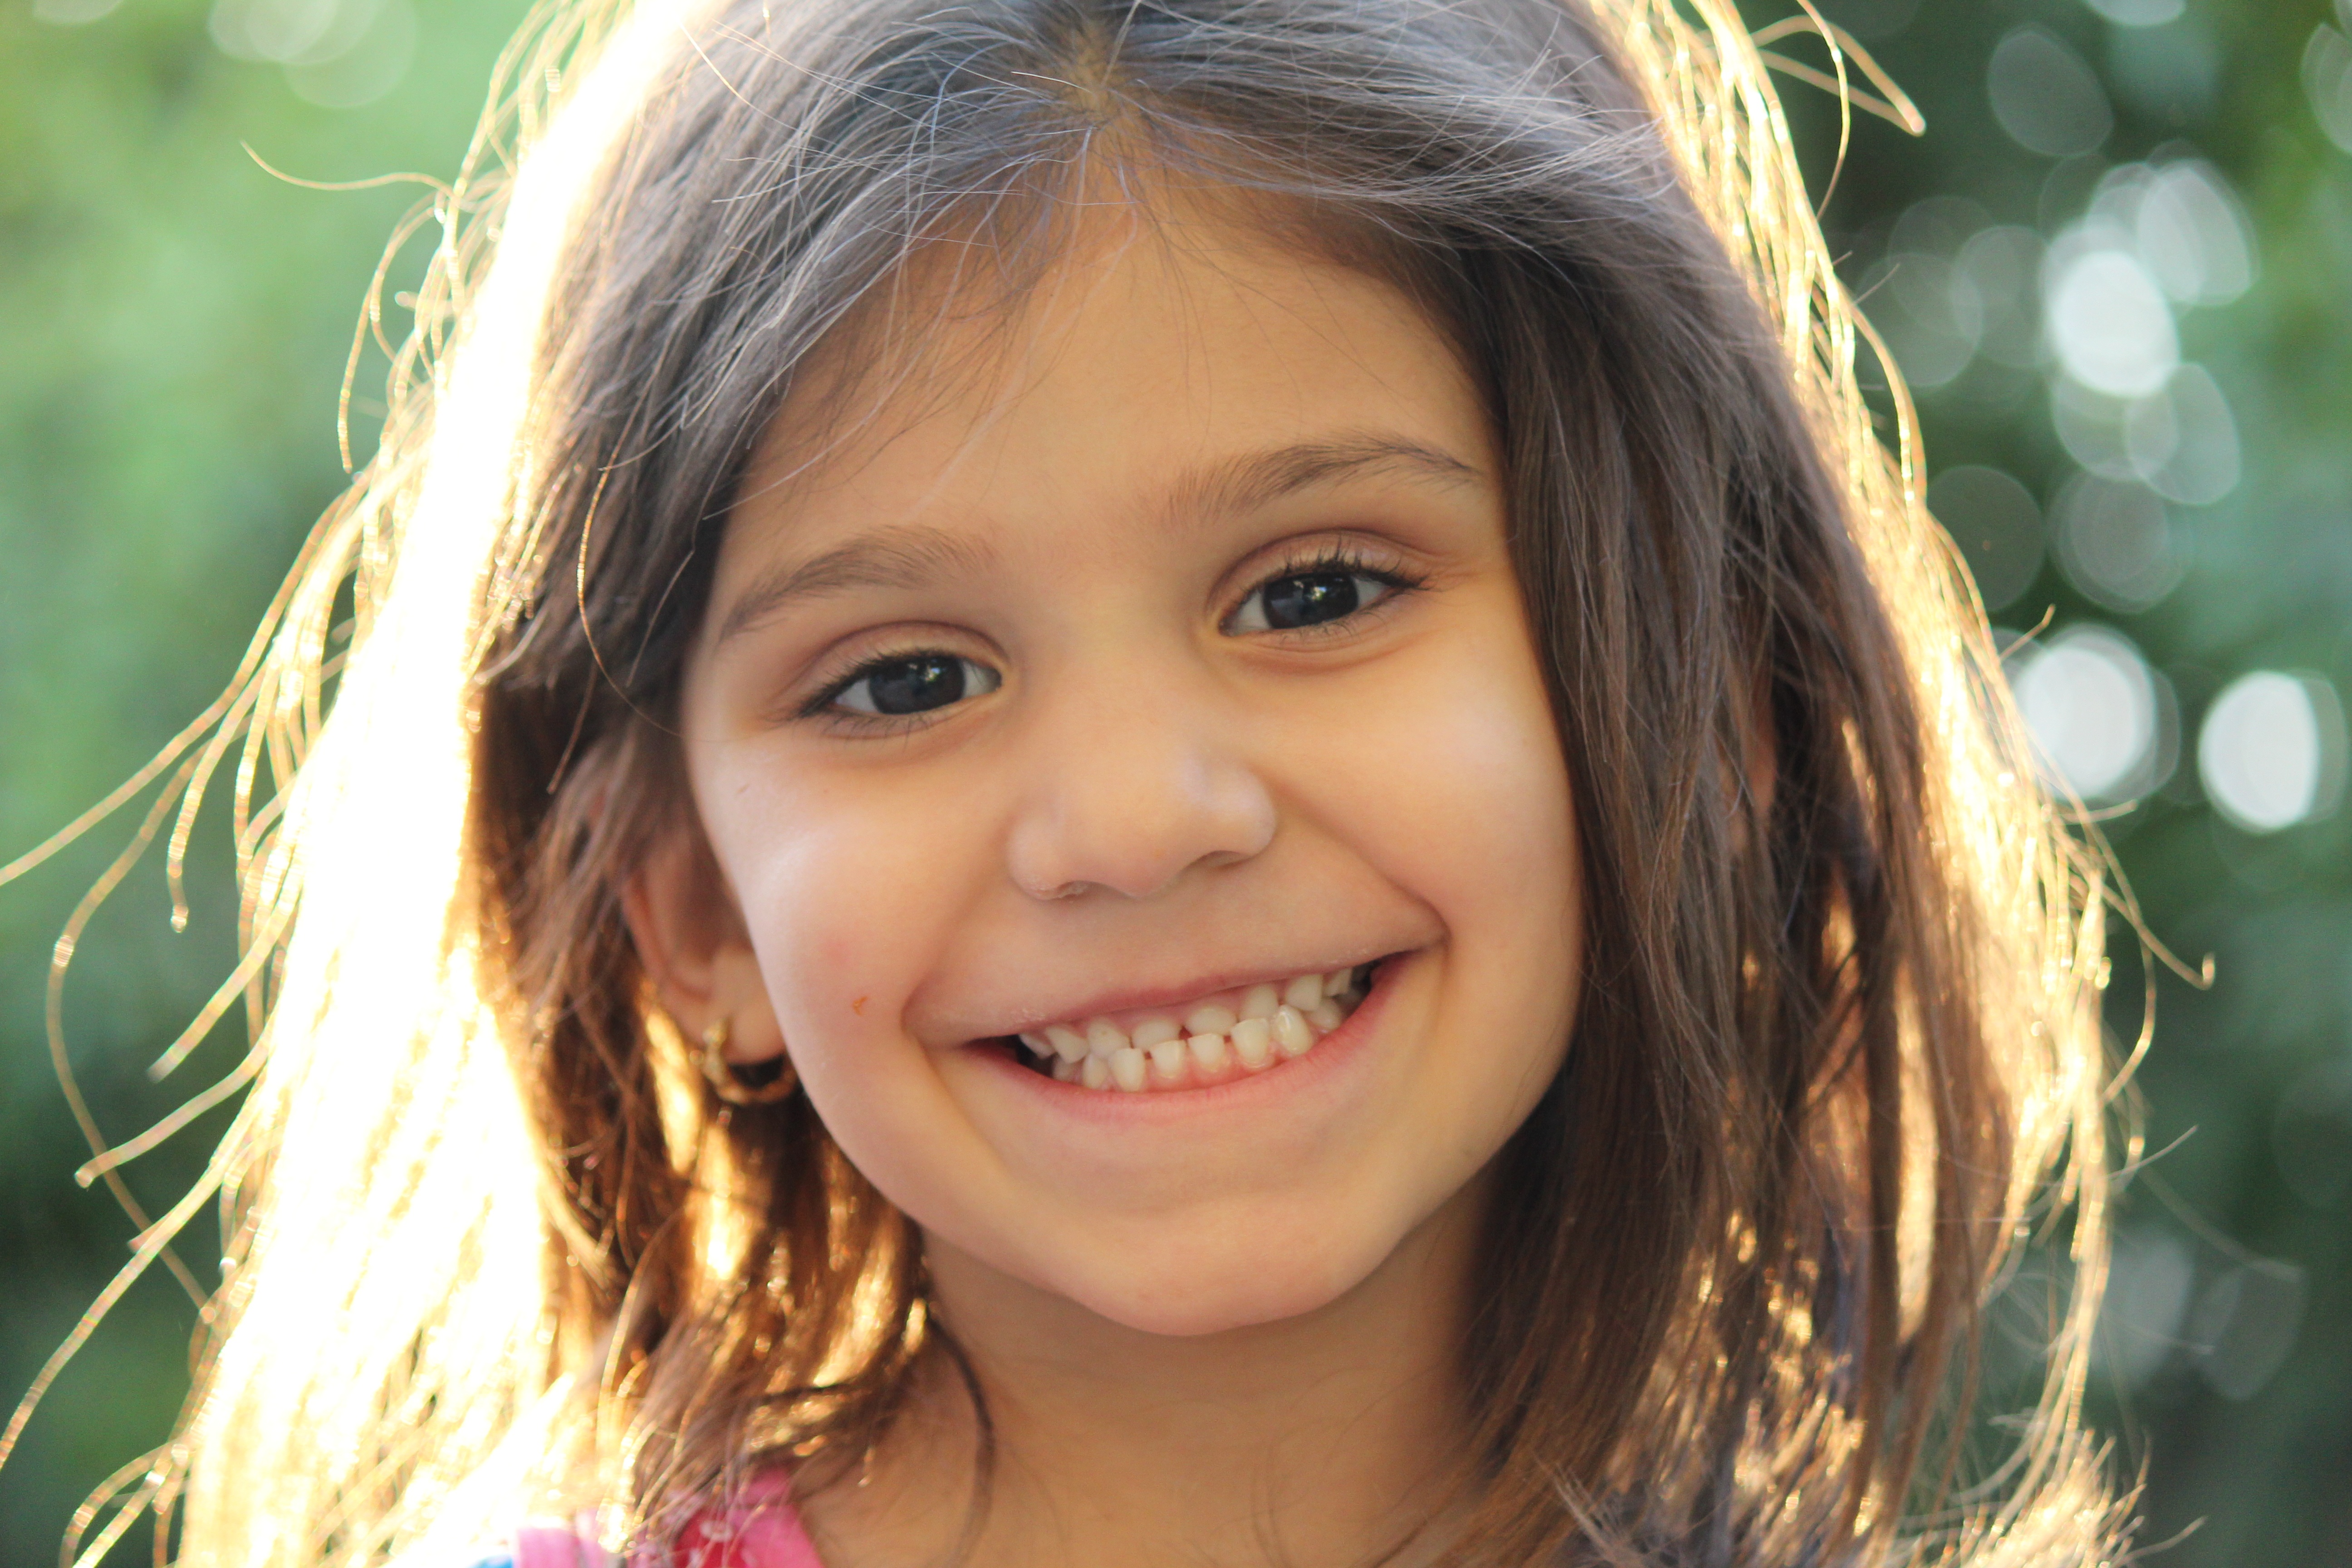
person, people, girl, woman, hair, photography, sunlight, kid, cute, portrait, young, child, facial expression, hairstyle, smile, close up, human body, face, nose, toddler, eye, head, skin, beauty, organ, laughter, tooth, emotion, iraq, arab, photo shoot, brown hair, portrait photography